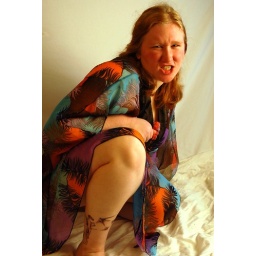
Devon in flower dress (3)